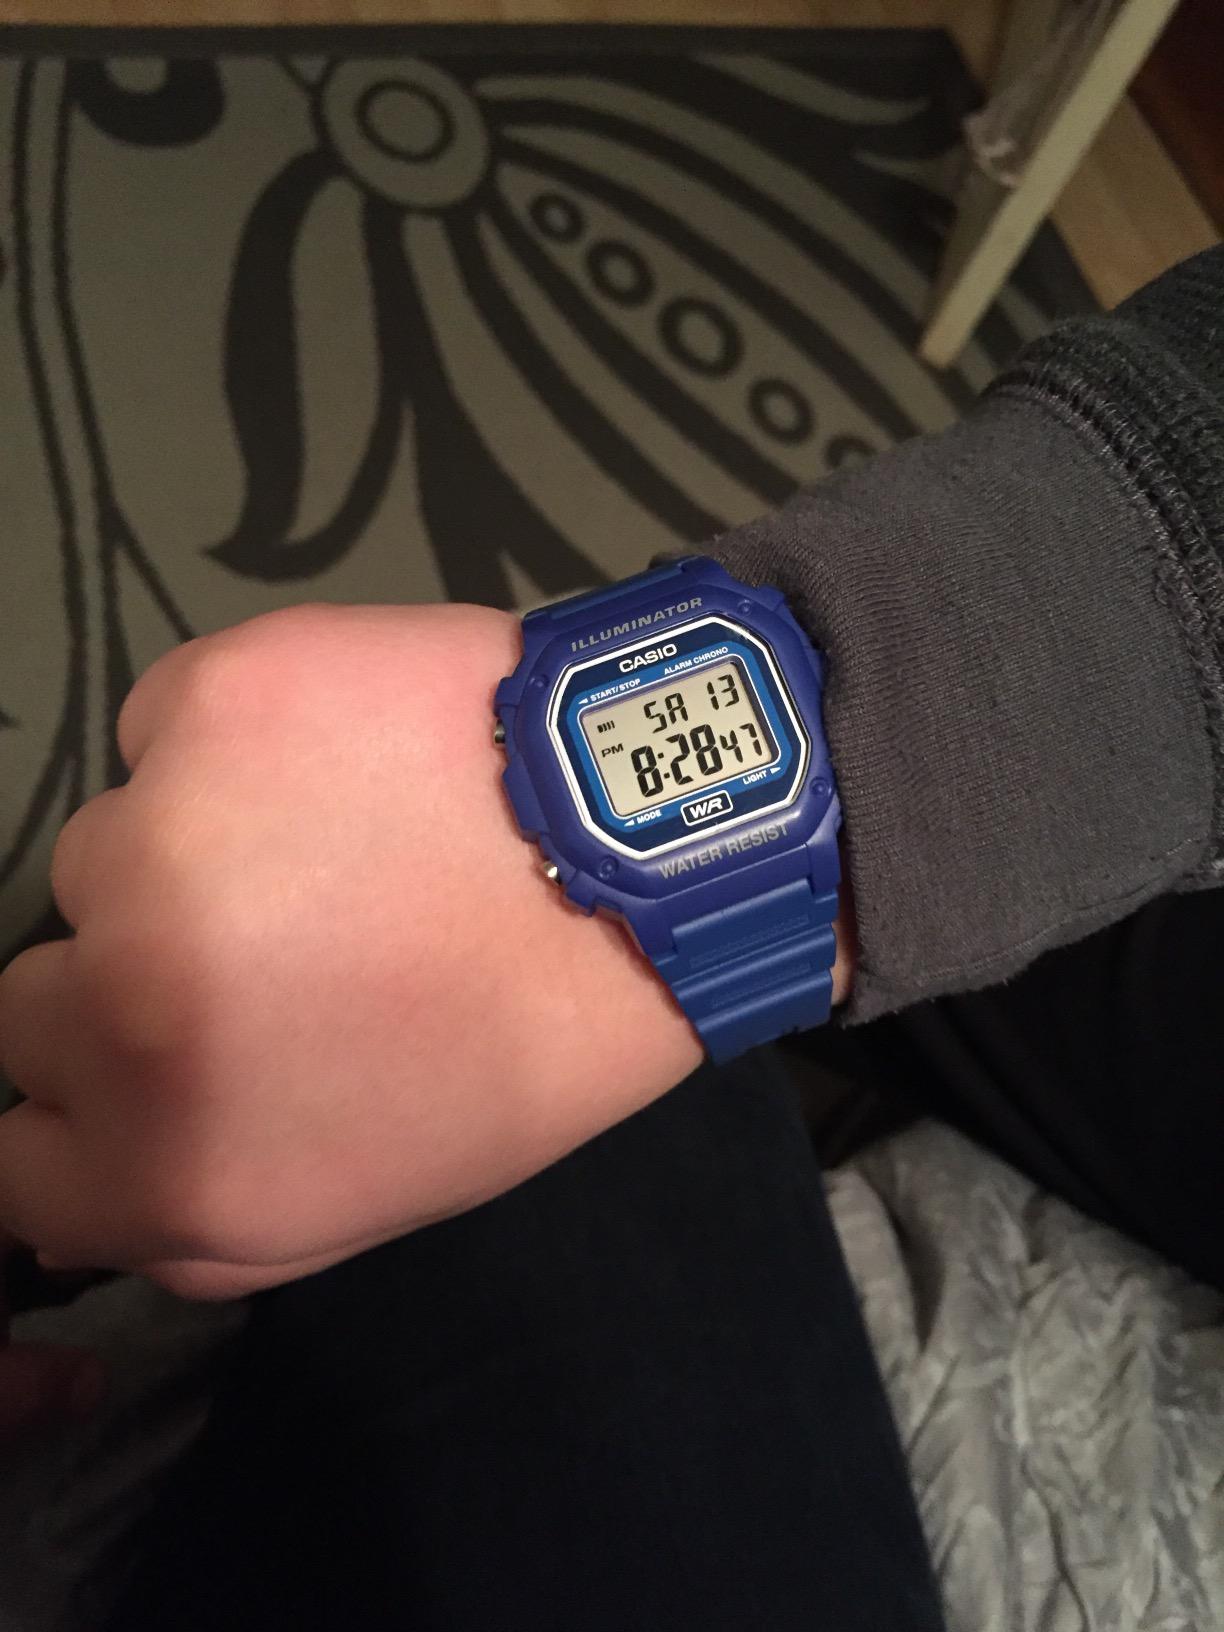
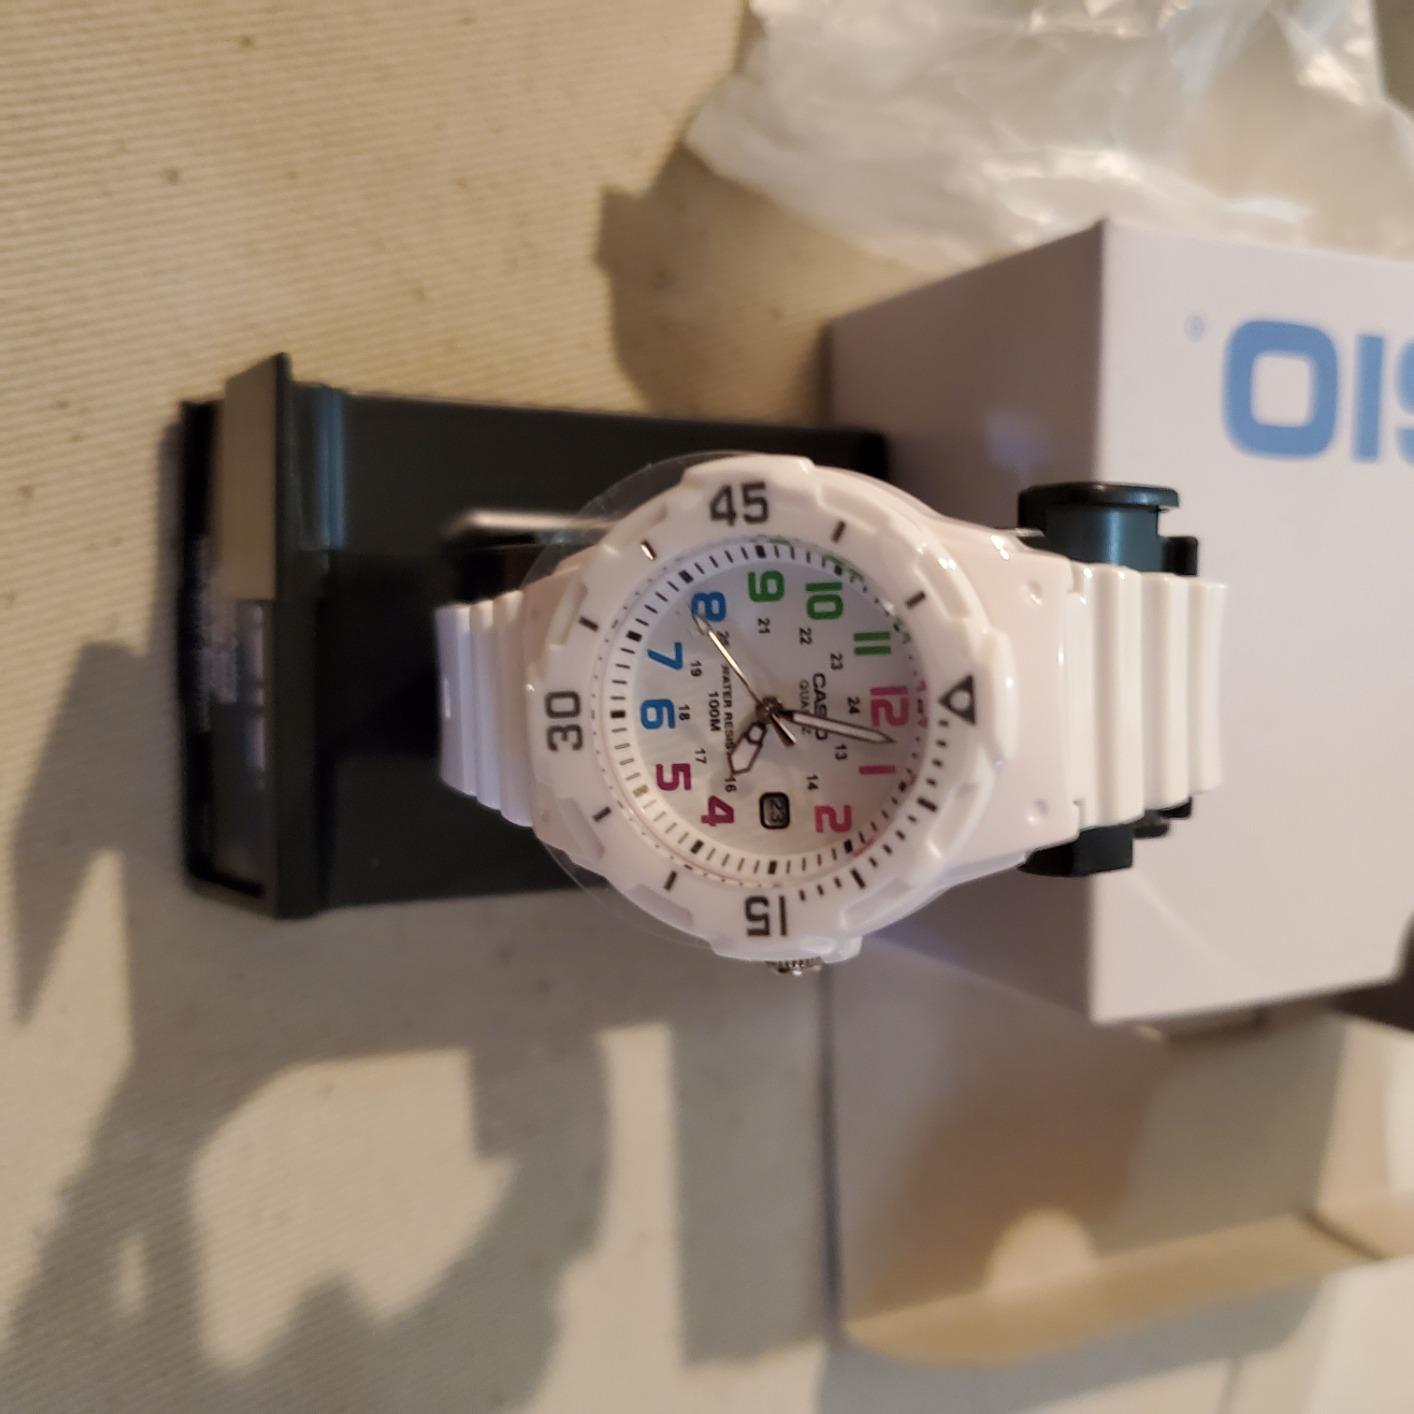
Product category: accessories_watch
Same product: no